Parachuting

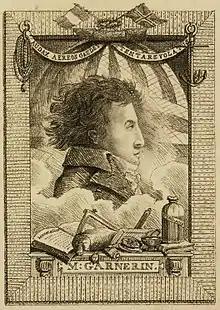
Garnerin by Edward Hawke Locker

The first parachute jump in history was made on 22 October 1797 by Frenchman André-Jacques Garnerin above Parc Monceau, Paris. He used a silk parachute to descend approximately 3,000 feet (910 m) from a hot air balloon.